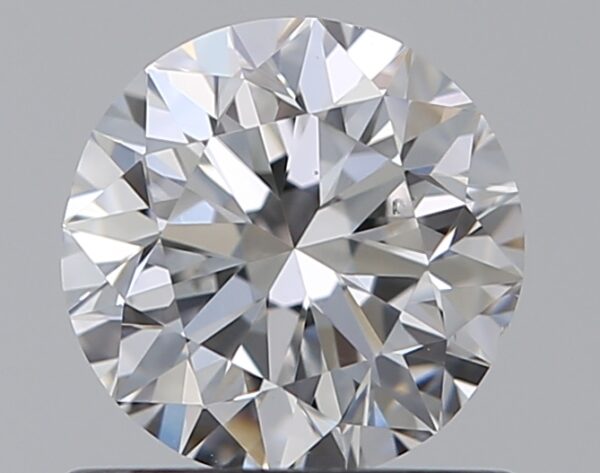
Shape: round
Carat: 0.7
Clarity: VS2
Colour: E
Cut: VG
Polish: EX
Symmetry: VG
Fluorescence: F
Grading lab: GIA
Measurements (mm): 5.5 x 5.57 x 3.58